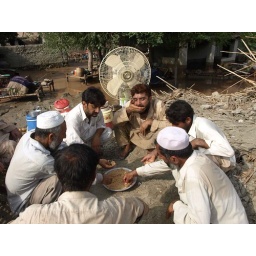
Affectees busy in lunch in open space, while standing water could be seen in the background.